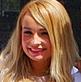
Age: 19